Socialist Republic of Serbia

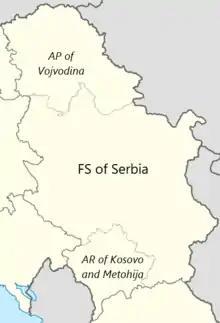
Map of Federated State of Serbia (1945), with Autonomous Province of Vojvodina and Autonomous Region of Kosovo and Metohija

After the collapse of the Kingdom of Yugoslavia in the April War (1941), the entire country was occupied and partitioned between Axis powers. Central territories of Serbia and the northern region of Banat were occupied by Nazi Germany, that enforced direct control over the Territory of the Military Commander in Serbia, with a puppet Government installed in Belgrade. Southern regions of Metohija and Kosovo were occupied by Fascist Italy and annexed into the Italian Albania. The region of Bačka was annexed by Hungary, while Syrmia was possessed by the Independent State of Croatia. Southeastern parts of Serbia were occupied by Bulgaria.